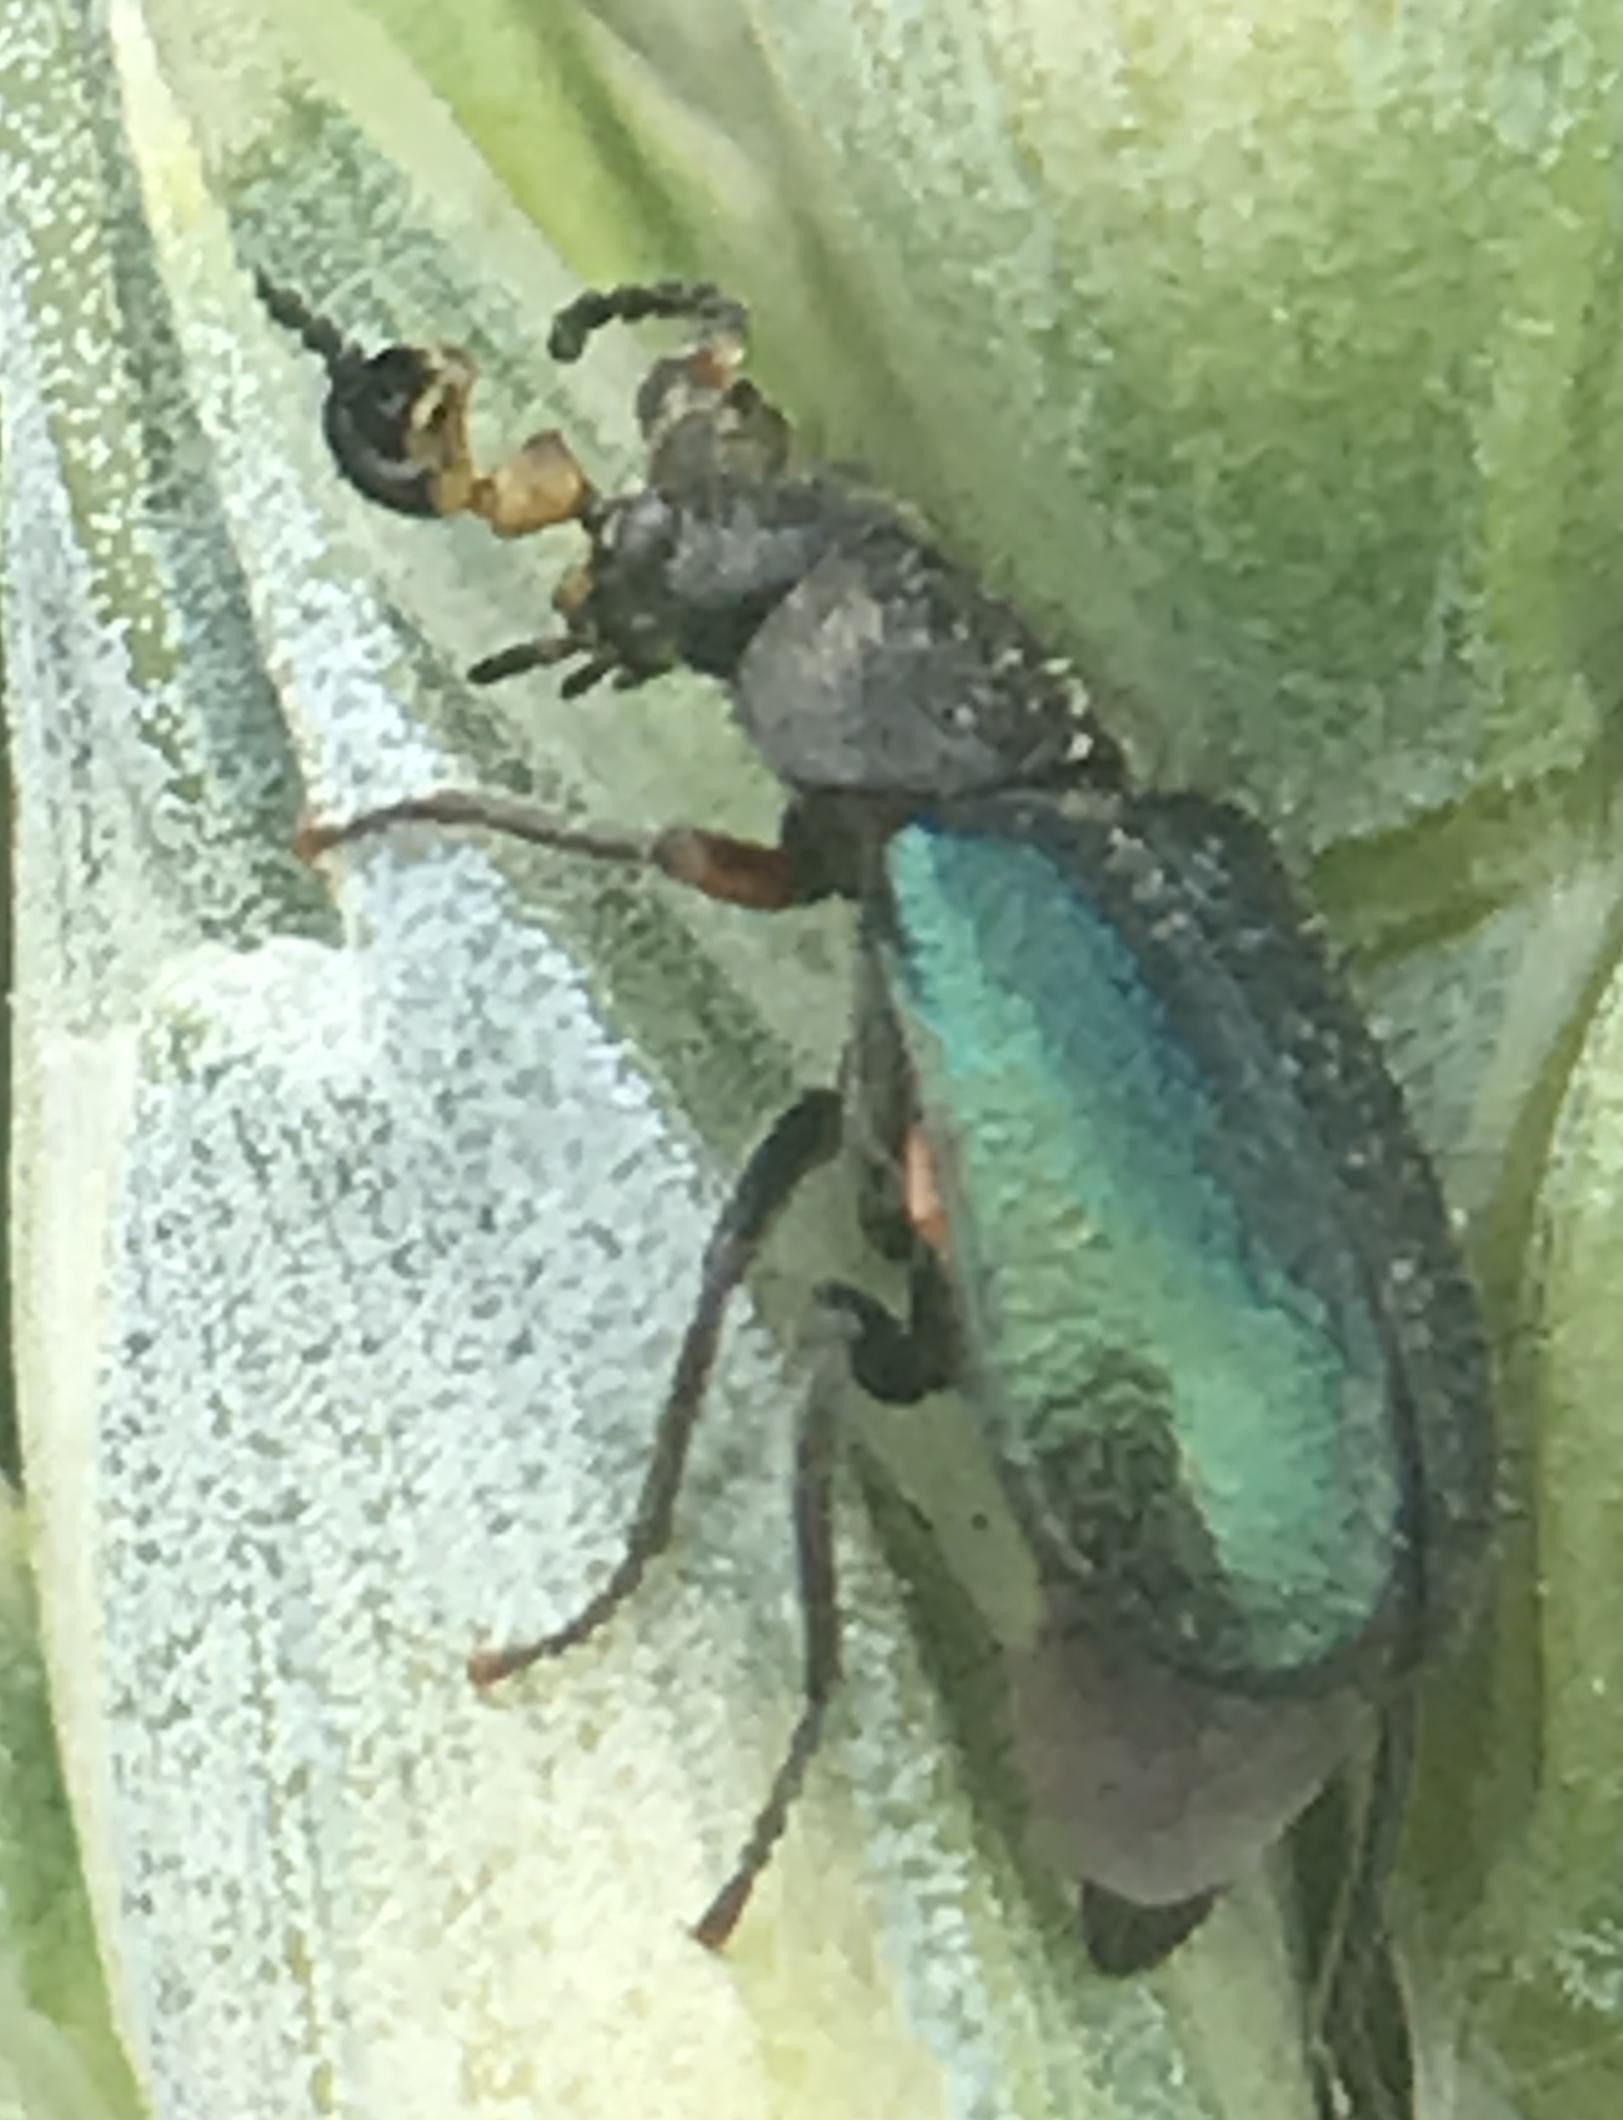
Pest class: predators